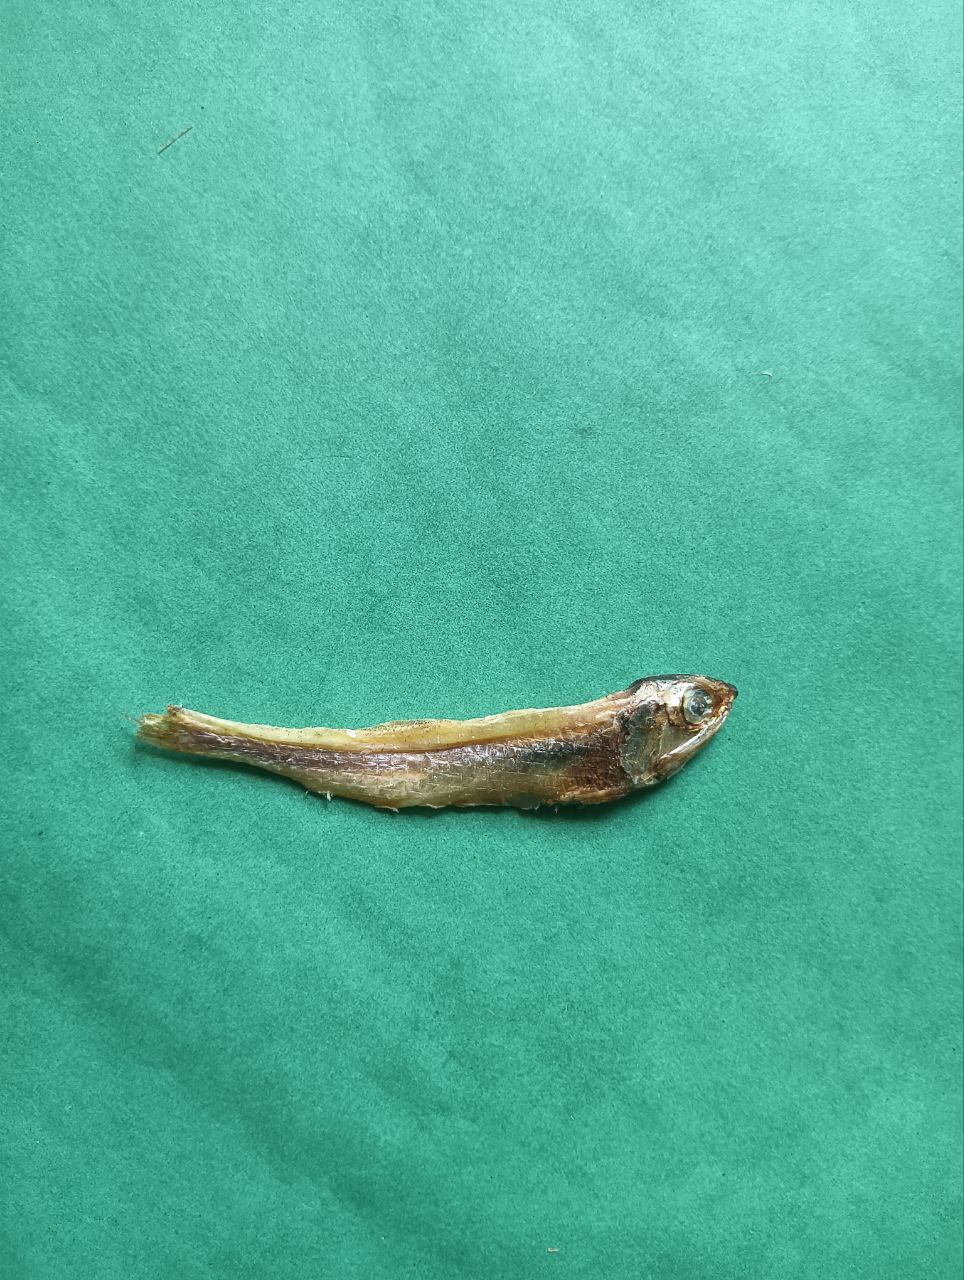
Species: narkeli